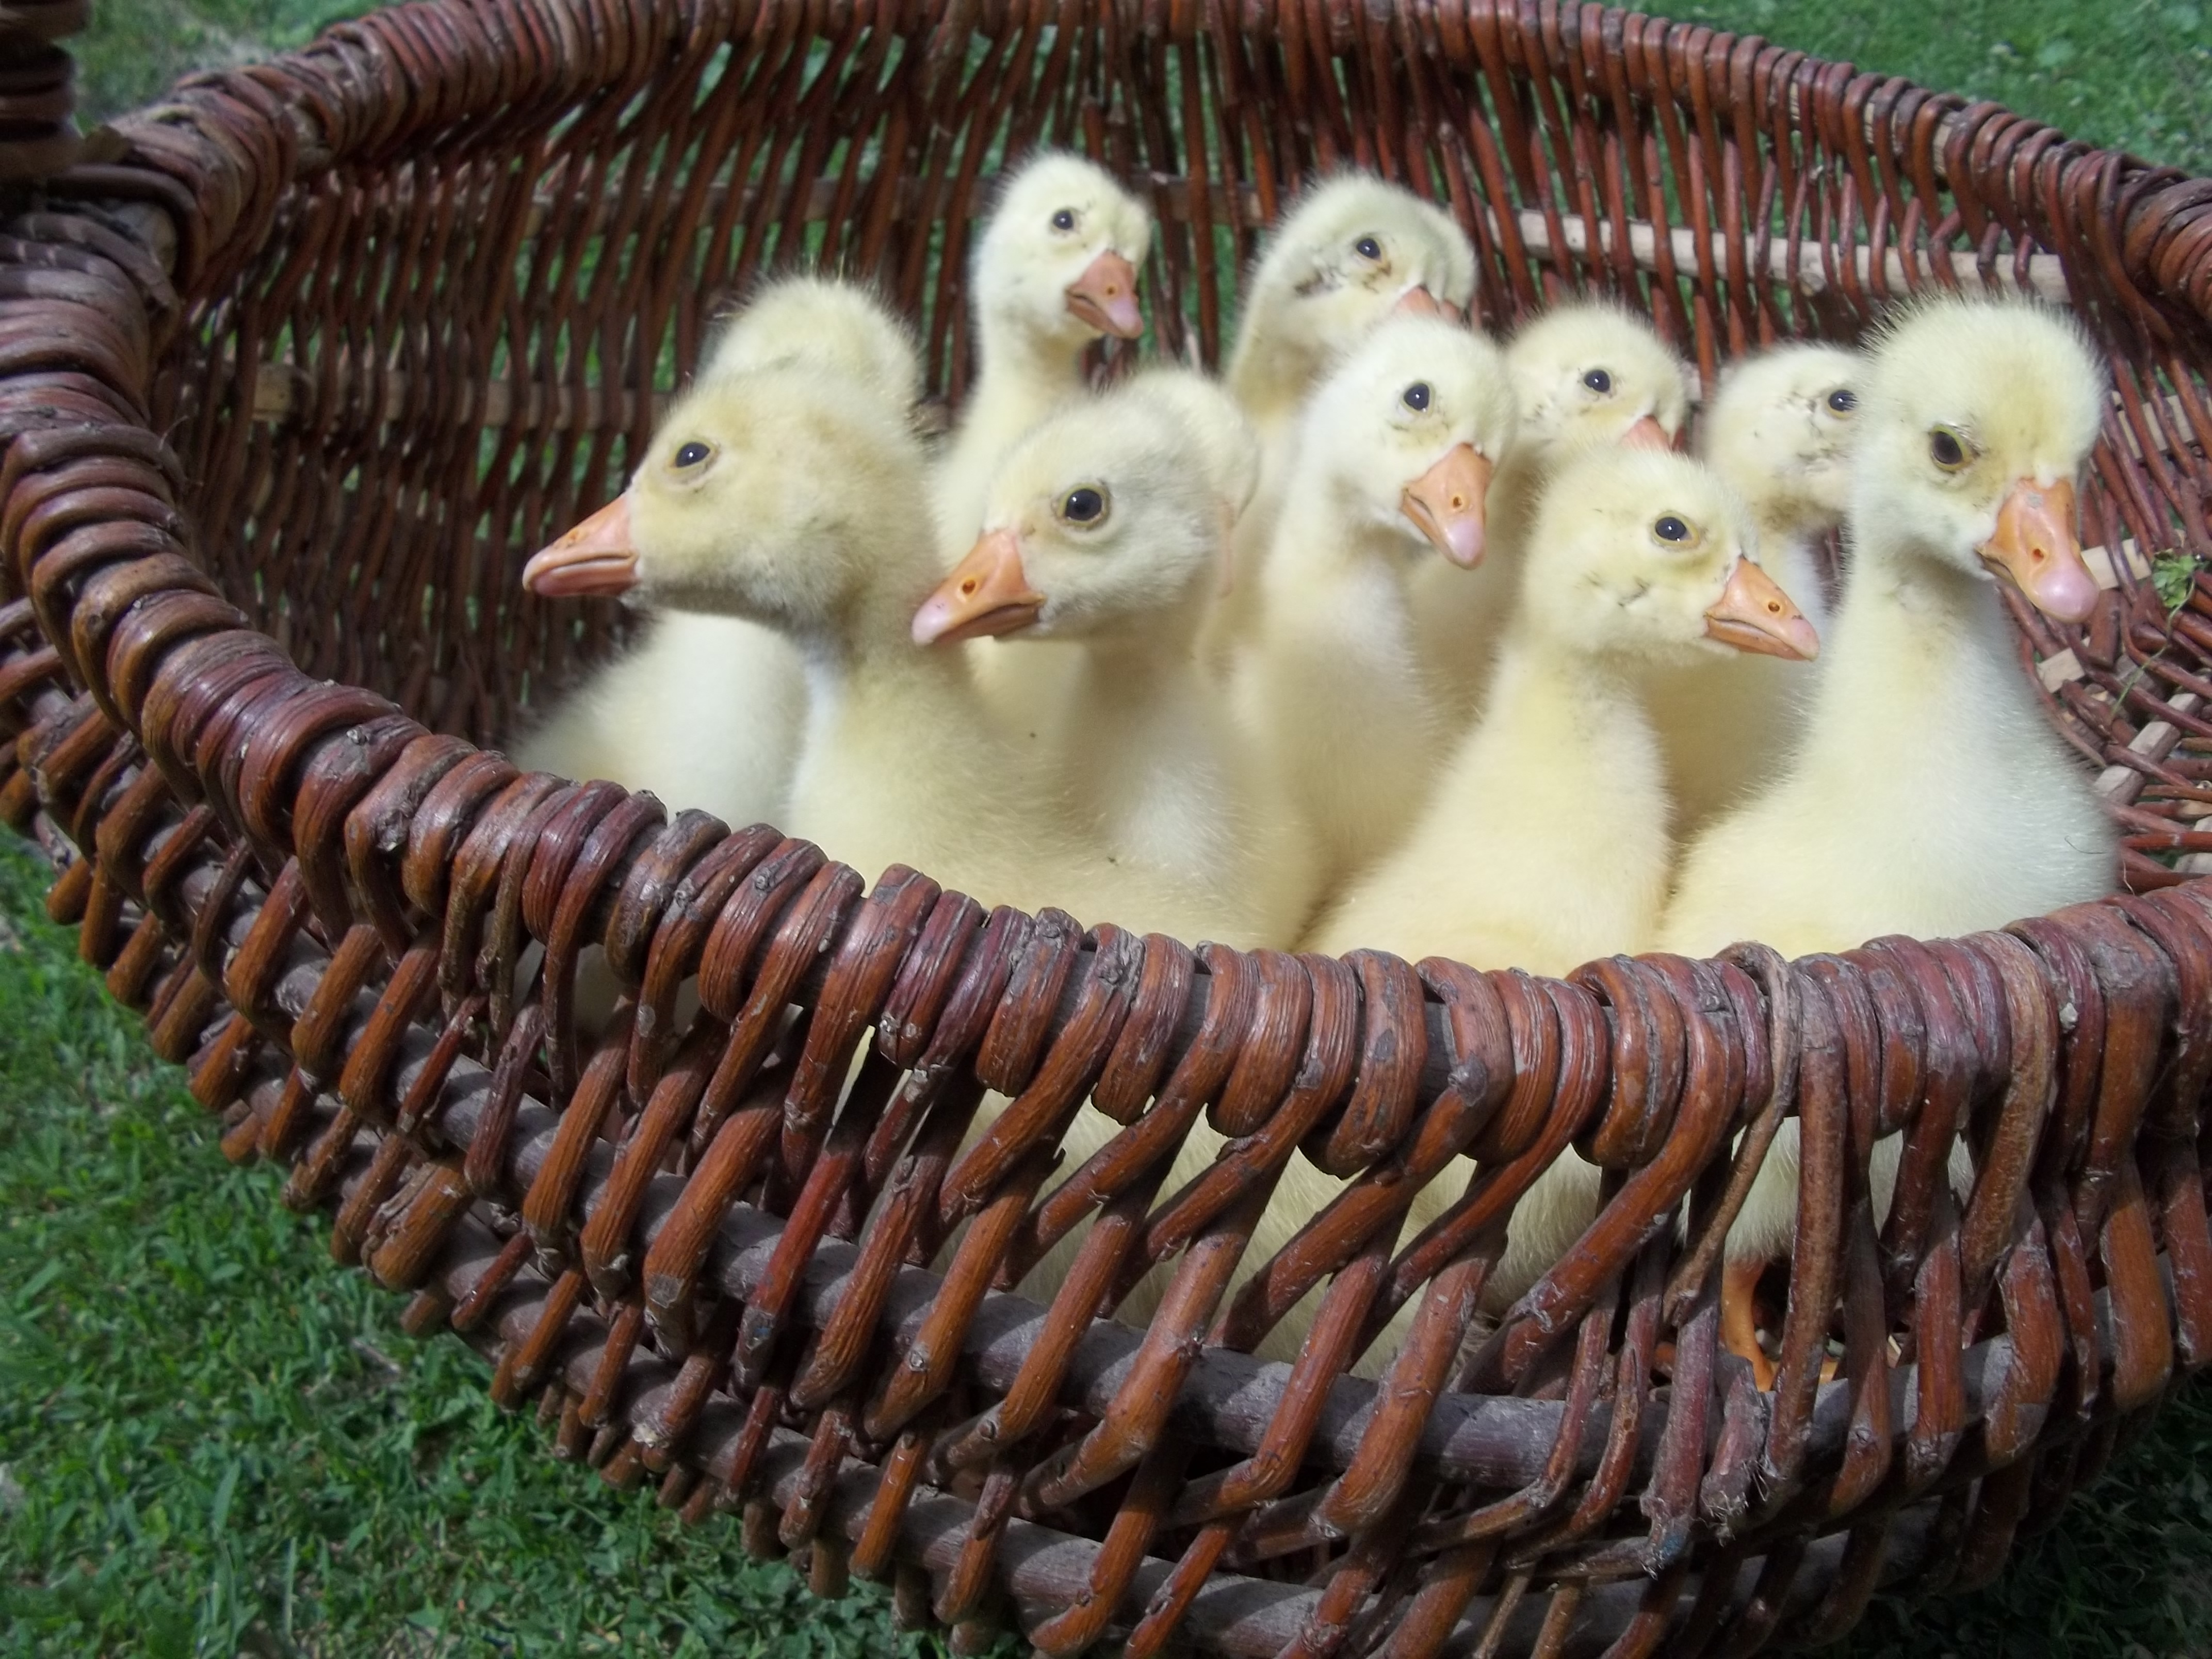
bird, basket, pets, geese, vertebrate, emotions, water bird, interest